Culture of Mangaluru

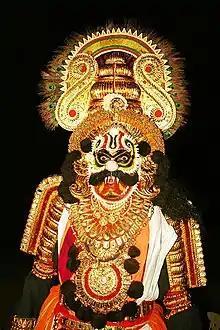
A typical Yakshagana artist

The Yakshagana is a night-long dance and drama performance practiced in Mangaluru. The "Pilivesha" (Tiger dance) is a folk dance unique to this area, which is performed during Dasara and Krishna Janmashtami. "Karadi Vesha" (Bear Dance) is performed during Dasara in Mangalore. "Bhuta Kola" or spirit worship, is practised here. "Kambala" or buffalo race is conducted in water filled paddy fields. "Kolikatte" (Cockfight) is another favourite sport for the people. To its supporters, cockfight, an ancient sport involving a fight between specially reared fowls held at the temples precincts in northern parts of Kasaragod, is not a blood sport but a feature of the rich cultural heritage of Tulunadu and an ancient ritual associated with the ‘daivasthanams’ (temples) here.